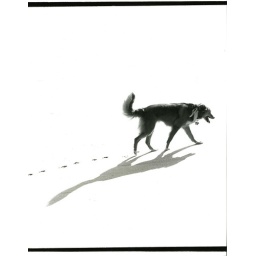
A dog walks along the beach in Cape Cod.